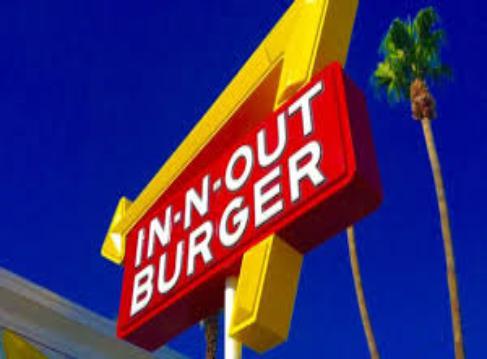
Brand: In-N-Out Burger
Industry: Food